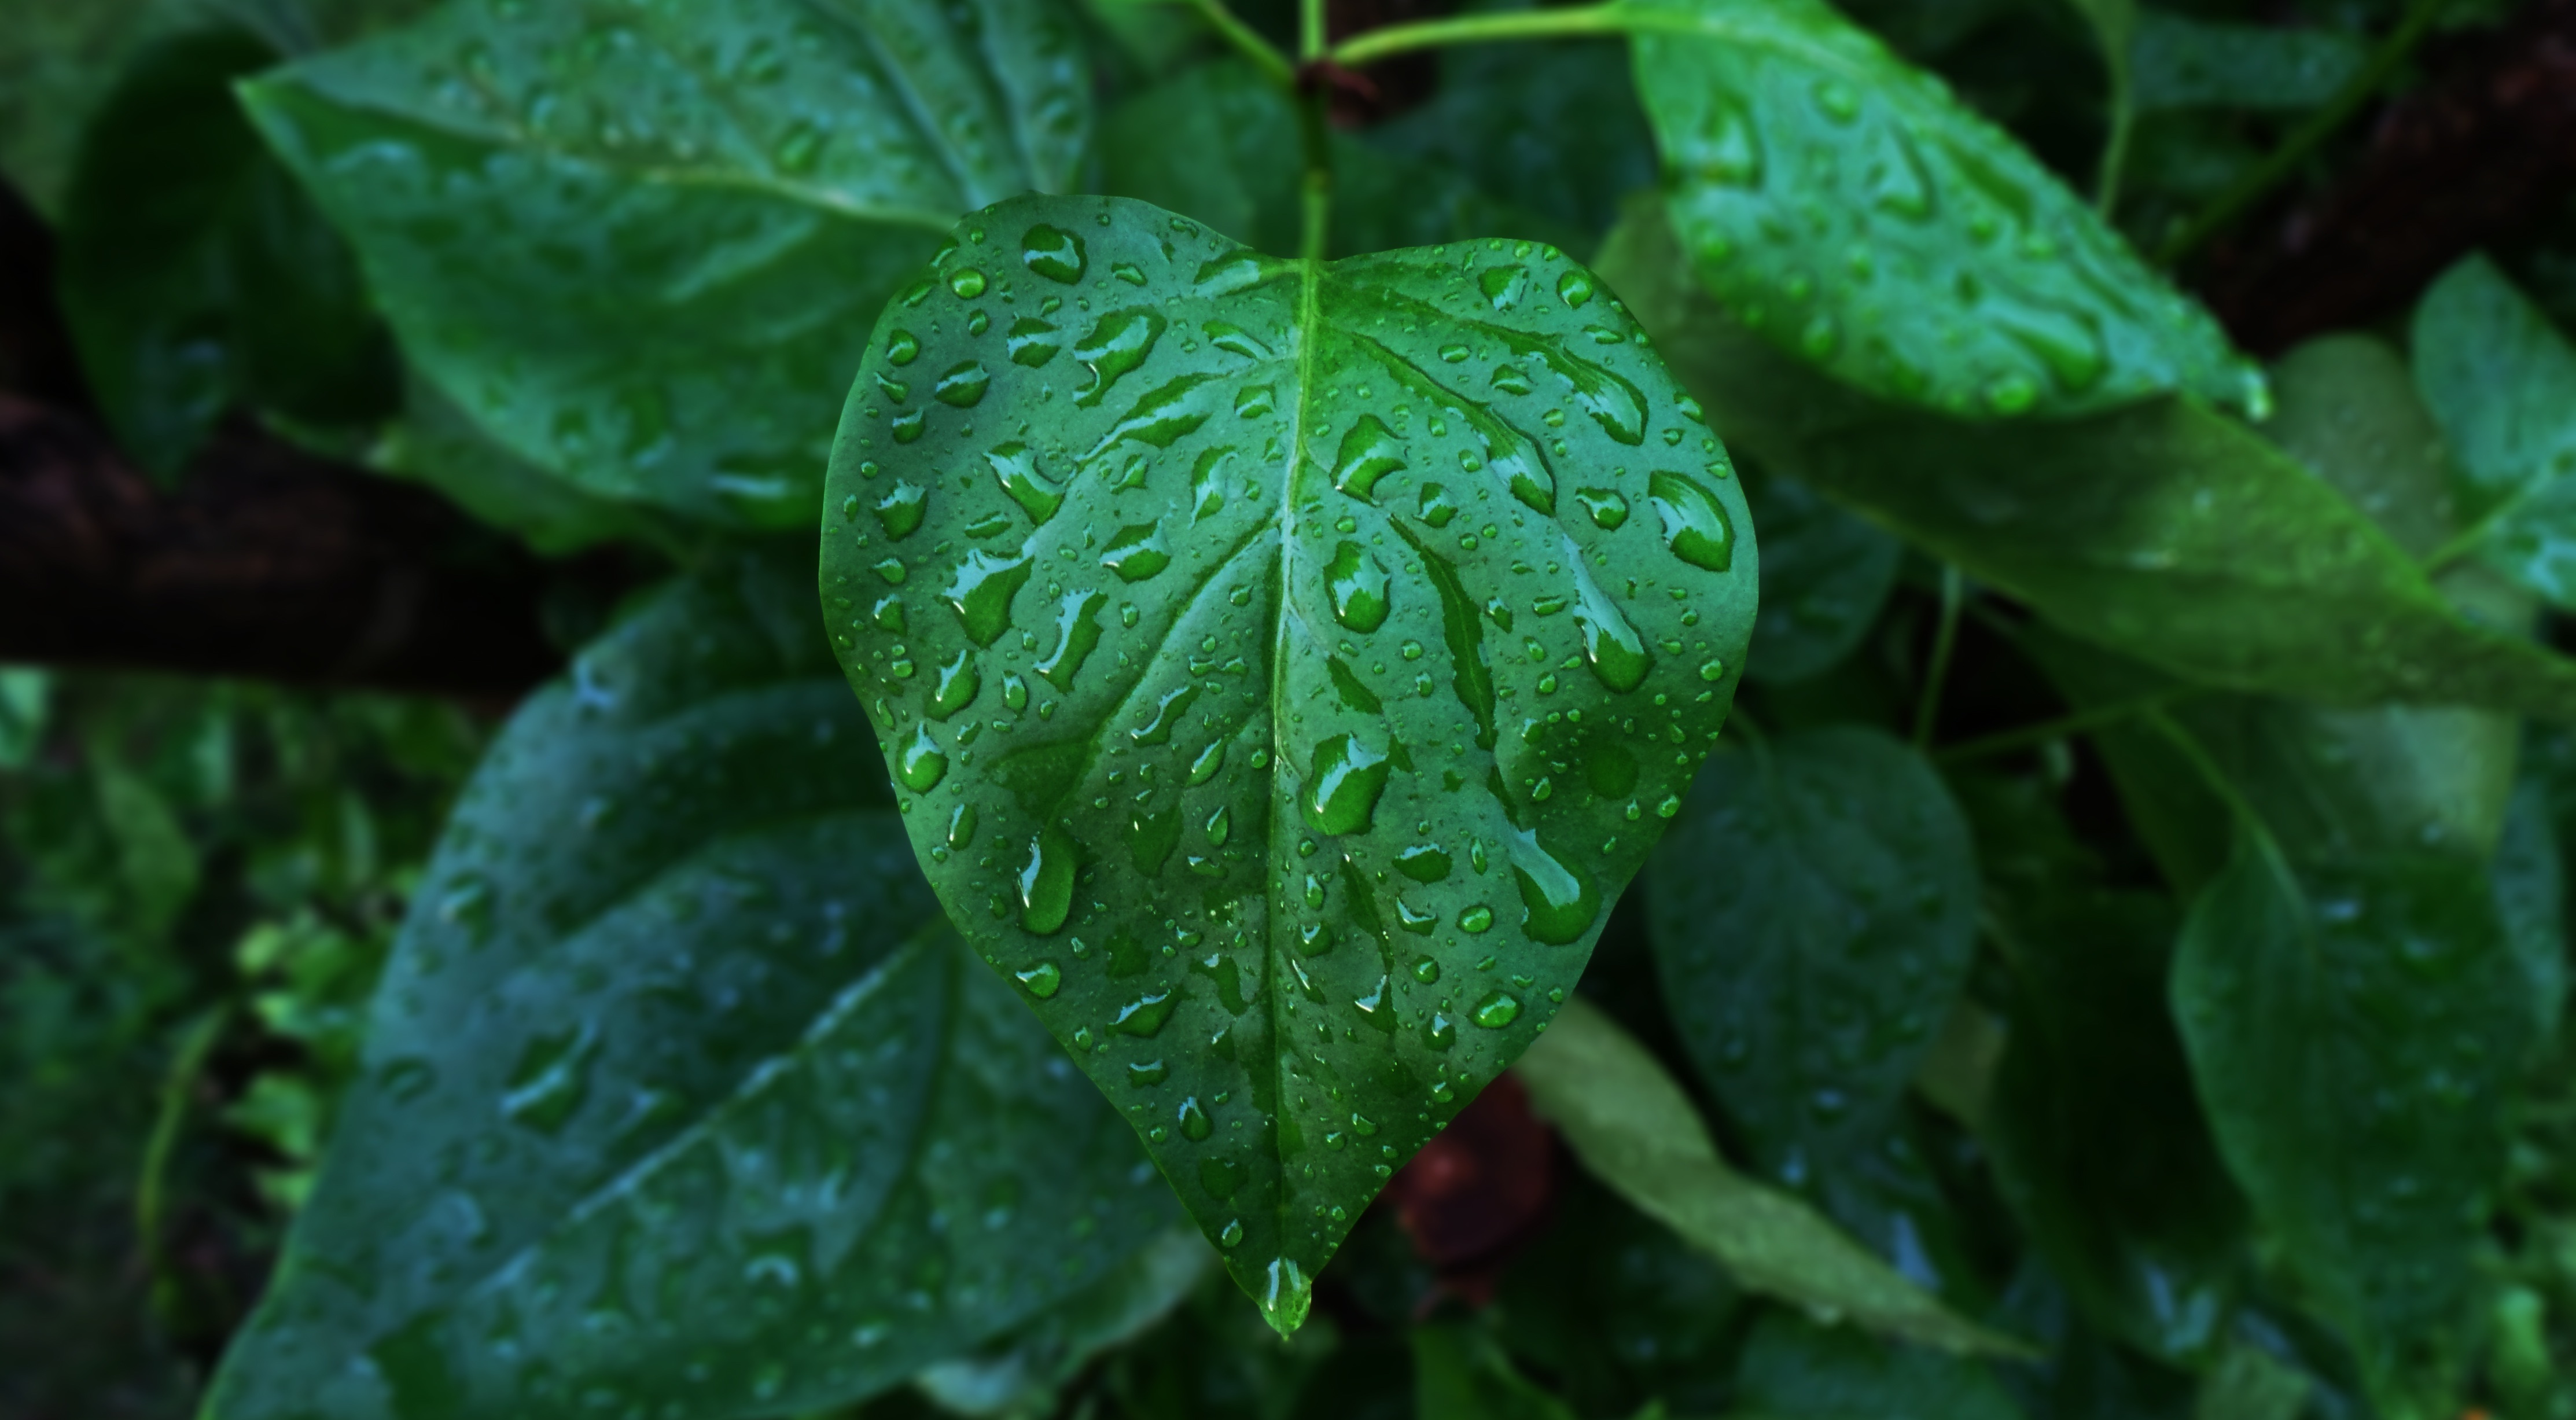
water, plant, leaf, flower, wet, food, green, herb, produce, vegetable, macro, flora, freshness, leaves, raindrops, flowering plant, annual plant, land plant